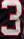
Number: 3